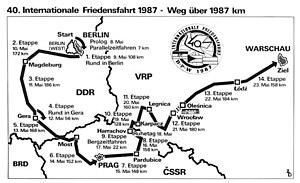
La Course de la Paix est une épreuve cycliste à étapes, créée en 1948. Organisée par les quotidiens des partis communistes polonais Trybuna Ludu et tchécoslovaque Rudé Právo, la course se dispute jusqu'en 1951 entre Varsovie et Prague. En 1952, le journal Neues Deutschland, organe du Parti socialiste unifié d'Allemagne se joint à l'organisation. Désormais, la Course de la Paix alterne ses départs et ses arrivées entre les trois capitales, Berlin, Prague et Varsovie. Cette organisation dure jusqu'en 1984. En 1985 et 1986, les soviétiques sont associés à l'organisation de la course : le quotidien la Pravda devient coorganisateur et les départs sont donnés de Moscou puis de Kiev. Elle reprend en 1987 son parcours traditionnel, entre Berlin, Prague et Varsovie, et célèbre son 40ᵉ anniversaire en réunissant au départ de Berlin 156 coureurs répartis en 26 équipes venues de 3 continents. C'est son apogée. La première page du règlement de la Course de la Paix définit l'objectif de l'épreuve :